Carnival of Viareggio

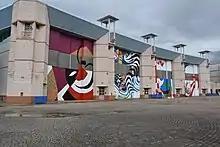

The impressive complex of the Citadel of the "Carnevale di Viareggio" was inaugurated in 2001 and is the largest and most important Italian thematic center dedicated to Carnival floats and masks. It houses sixteen large hangars and workshops where the giant floats are built, a laboratory where the art of papier-mâché is taught, three museum areas and a historical photo and film archive and documentation center. At the Citadel of the "Carnevale di Viareggio" it is possible to visit the Papier Mâché Museum where the breathtaking floats are stored and the Museum of the Carnival that illustrates the over 100-year old history of the "Carnevale" through original documents, photographs, sketches, posters and models.